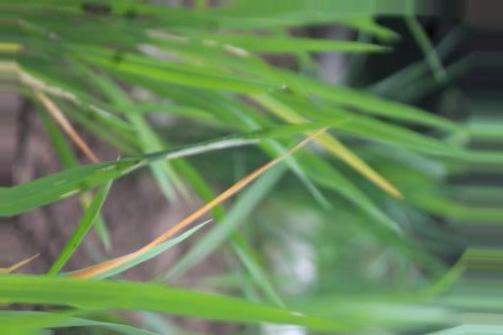
Nhãn: Tungro virus